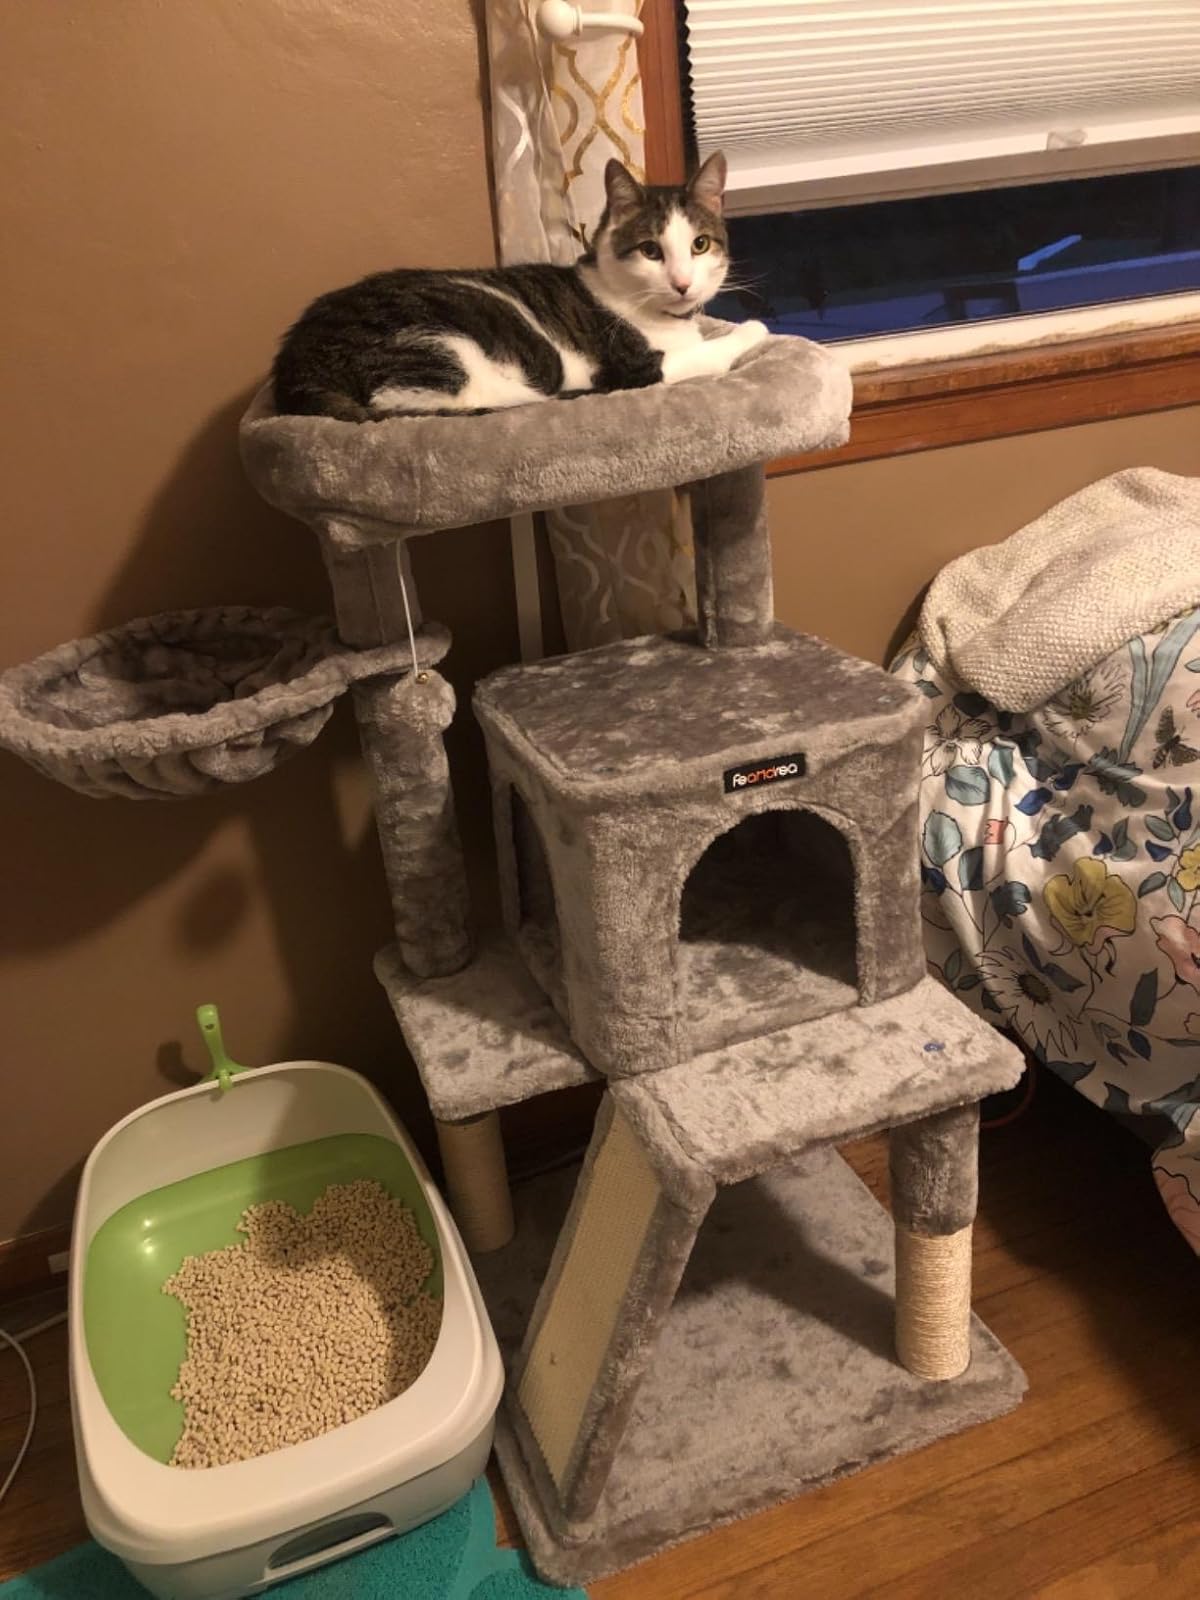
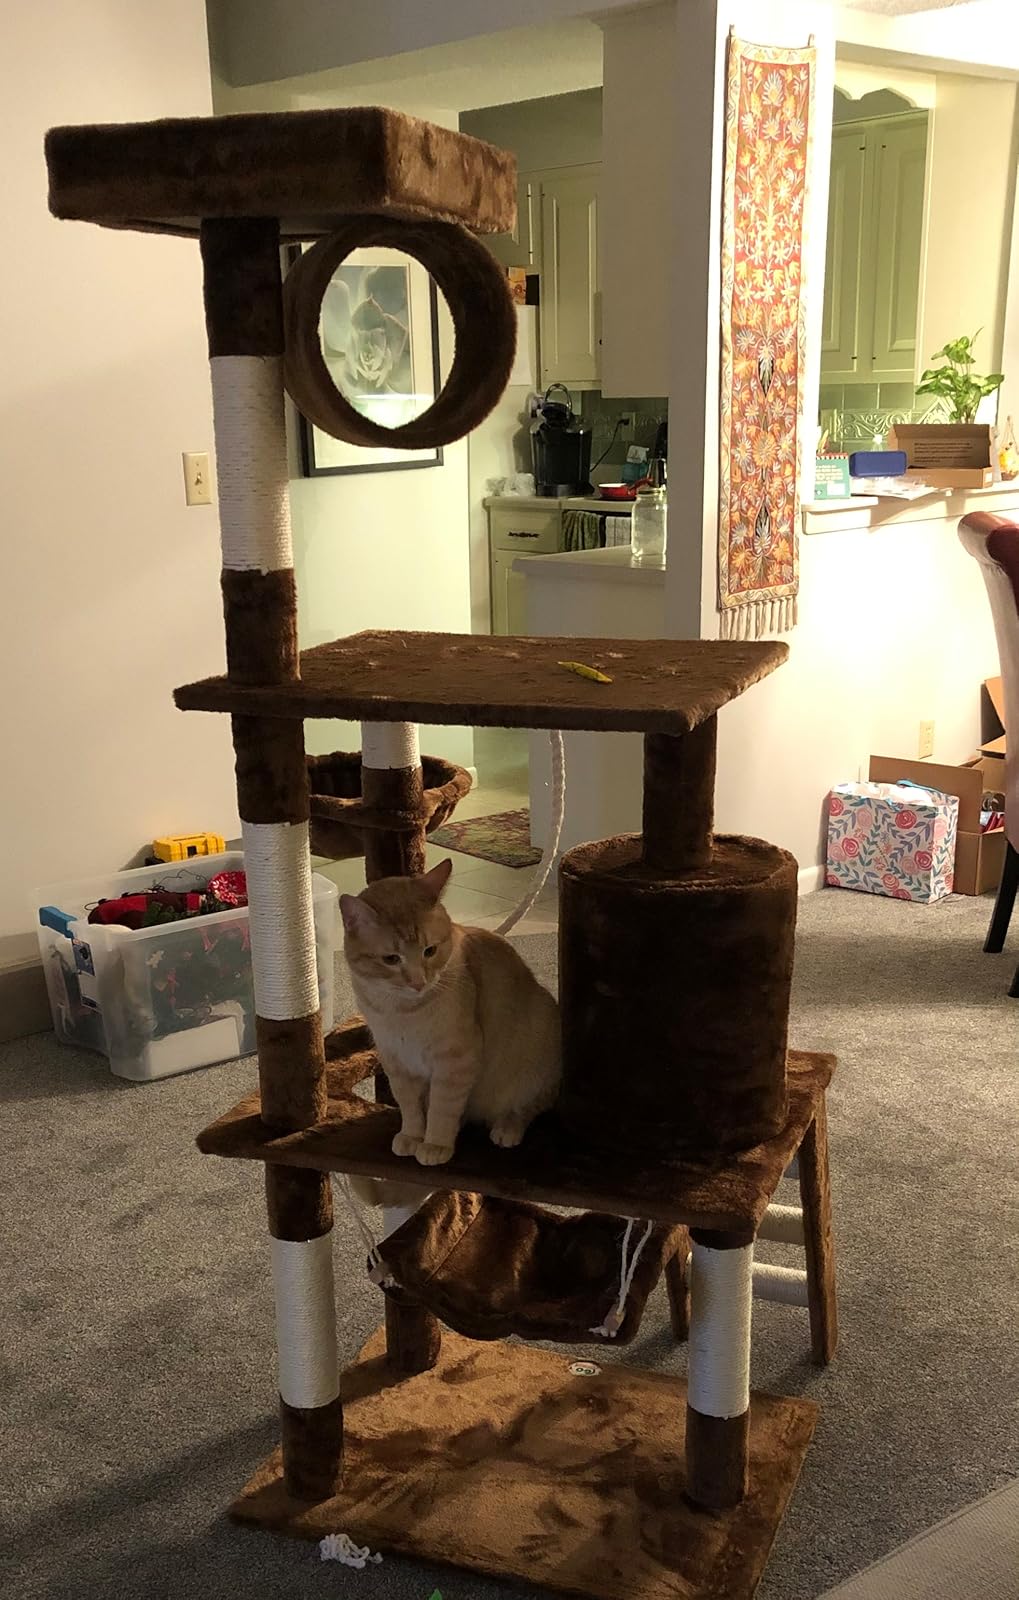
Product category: items_cat tree
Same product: no